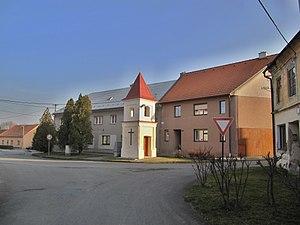
Lutopecny est une commune du district de Kroměříž, dans la région de Zlín, en Tchéquie. Sa population s'élevait à 486 habitants en 2018.